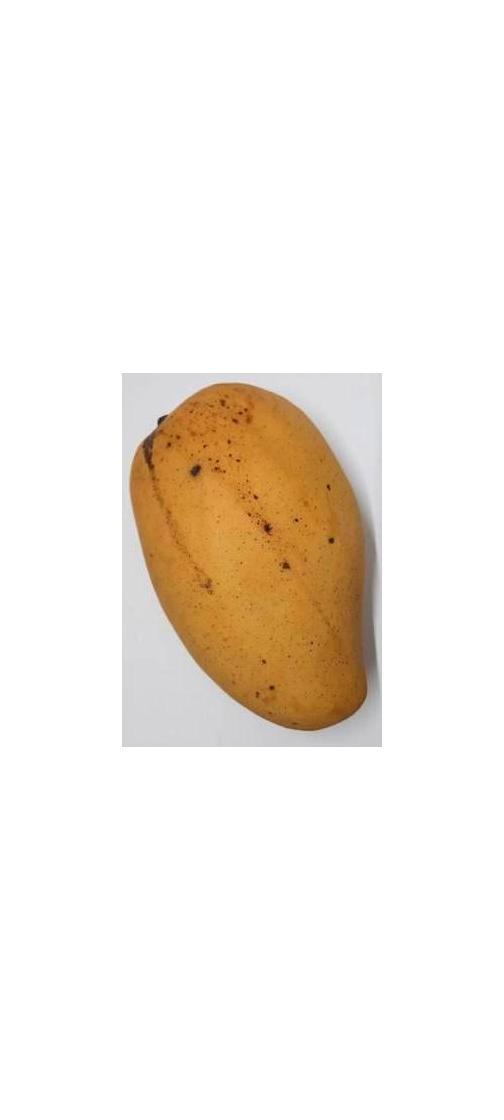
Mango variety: Katimon